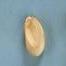
Maize quality: Good